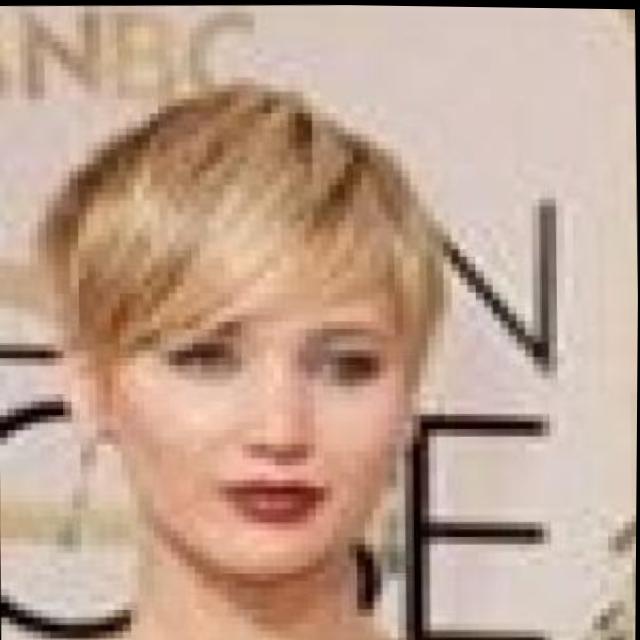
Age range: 21-44